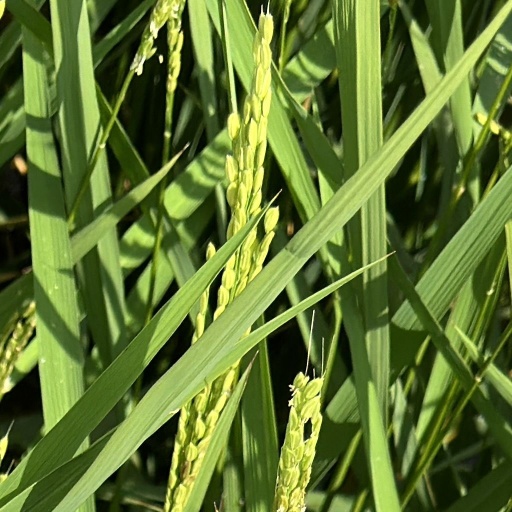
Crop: rice